Guido Carocci

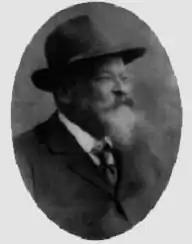
Carocci

Guido Carocci (16 September 1851 - 20 September 1916) was an Italian historian of Florence and its historic buildings. He was born and died in the Florence. When he was born Florence was the capital of the Grand Duchy of Tuscany. He was also director of its National Museum of San Marco and fought the destruction of the city centre by the building works of the "Risanamento". He is buried in the Cimitero di Soffiano.